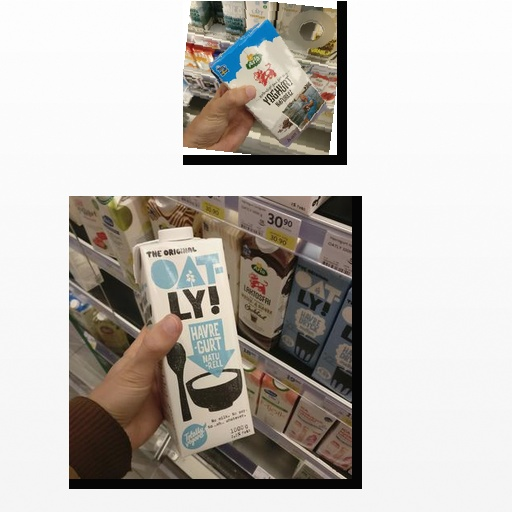
Food items: natural_yogurt, oatghurt